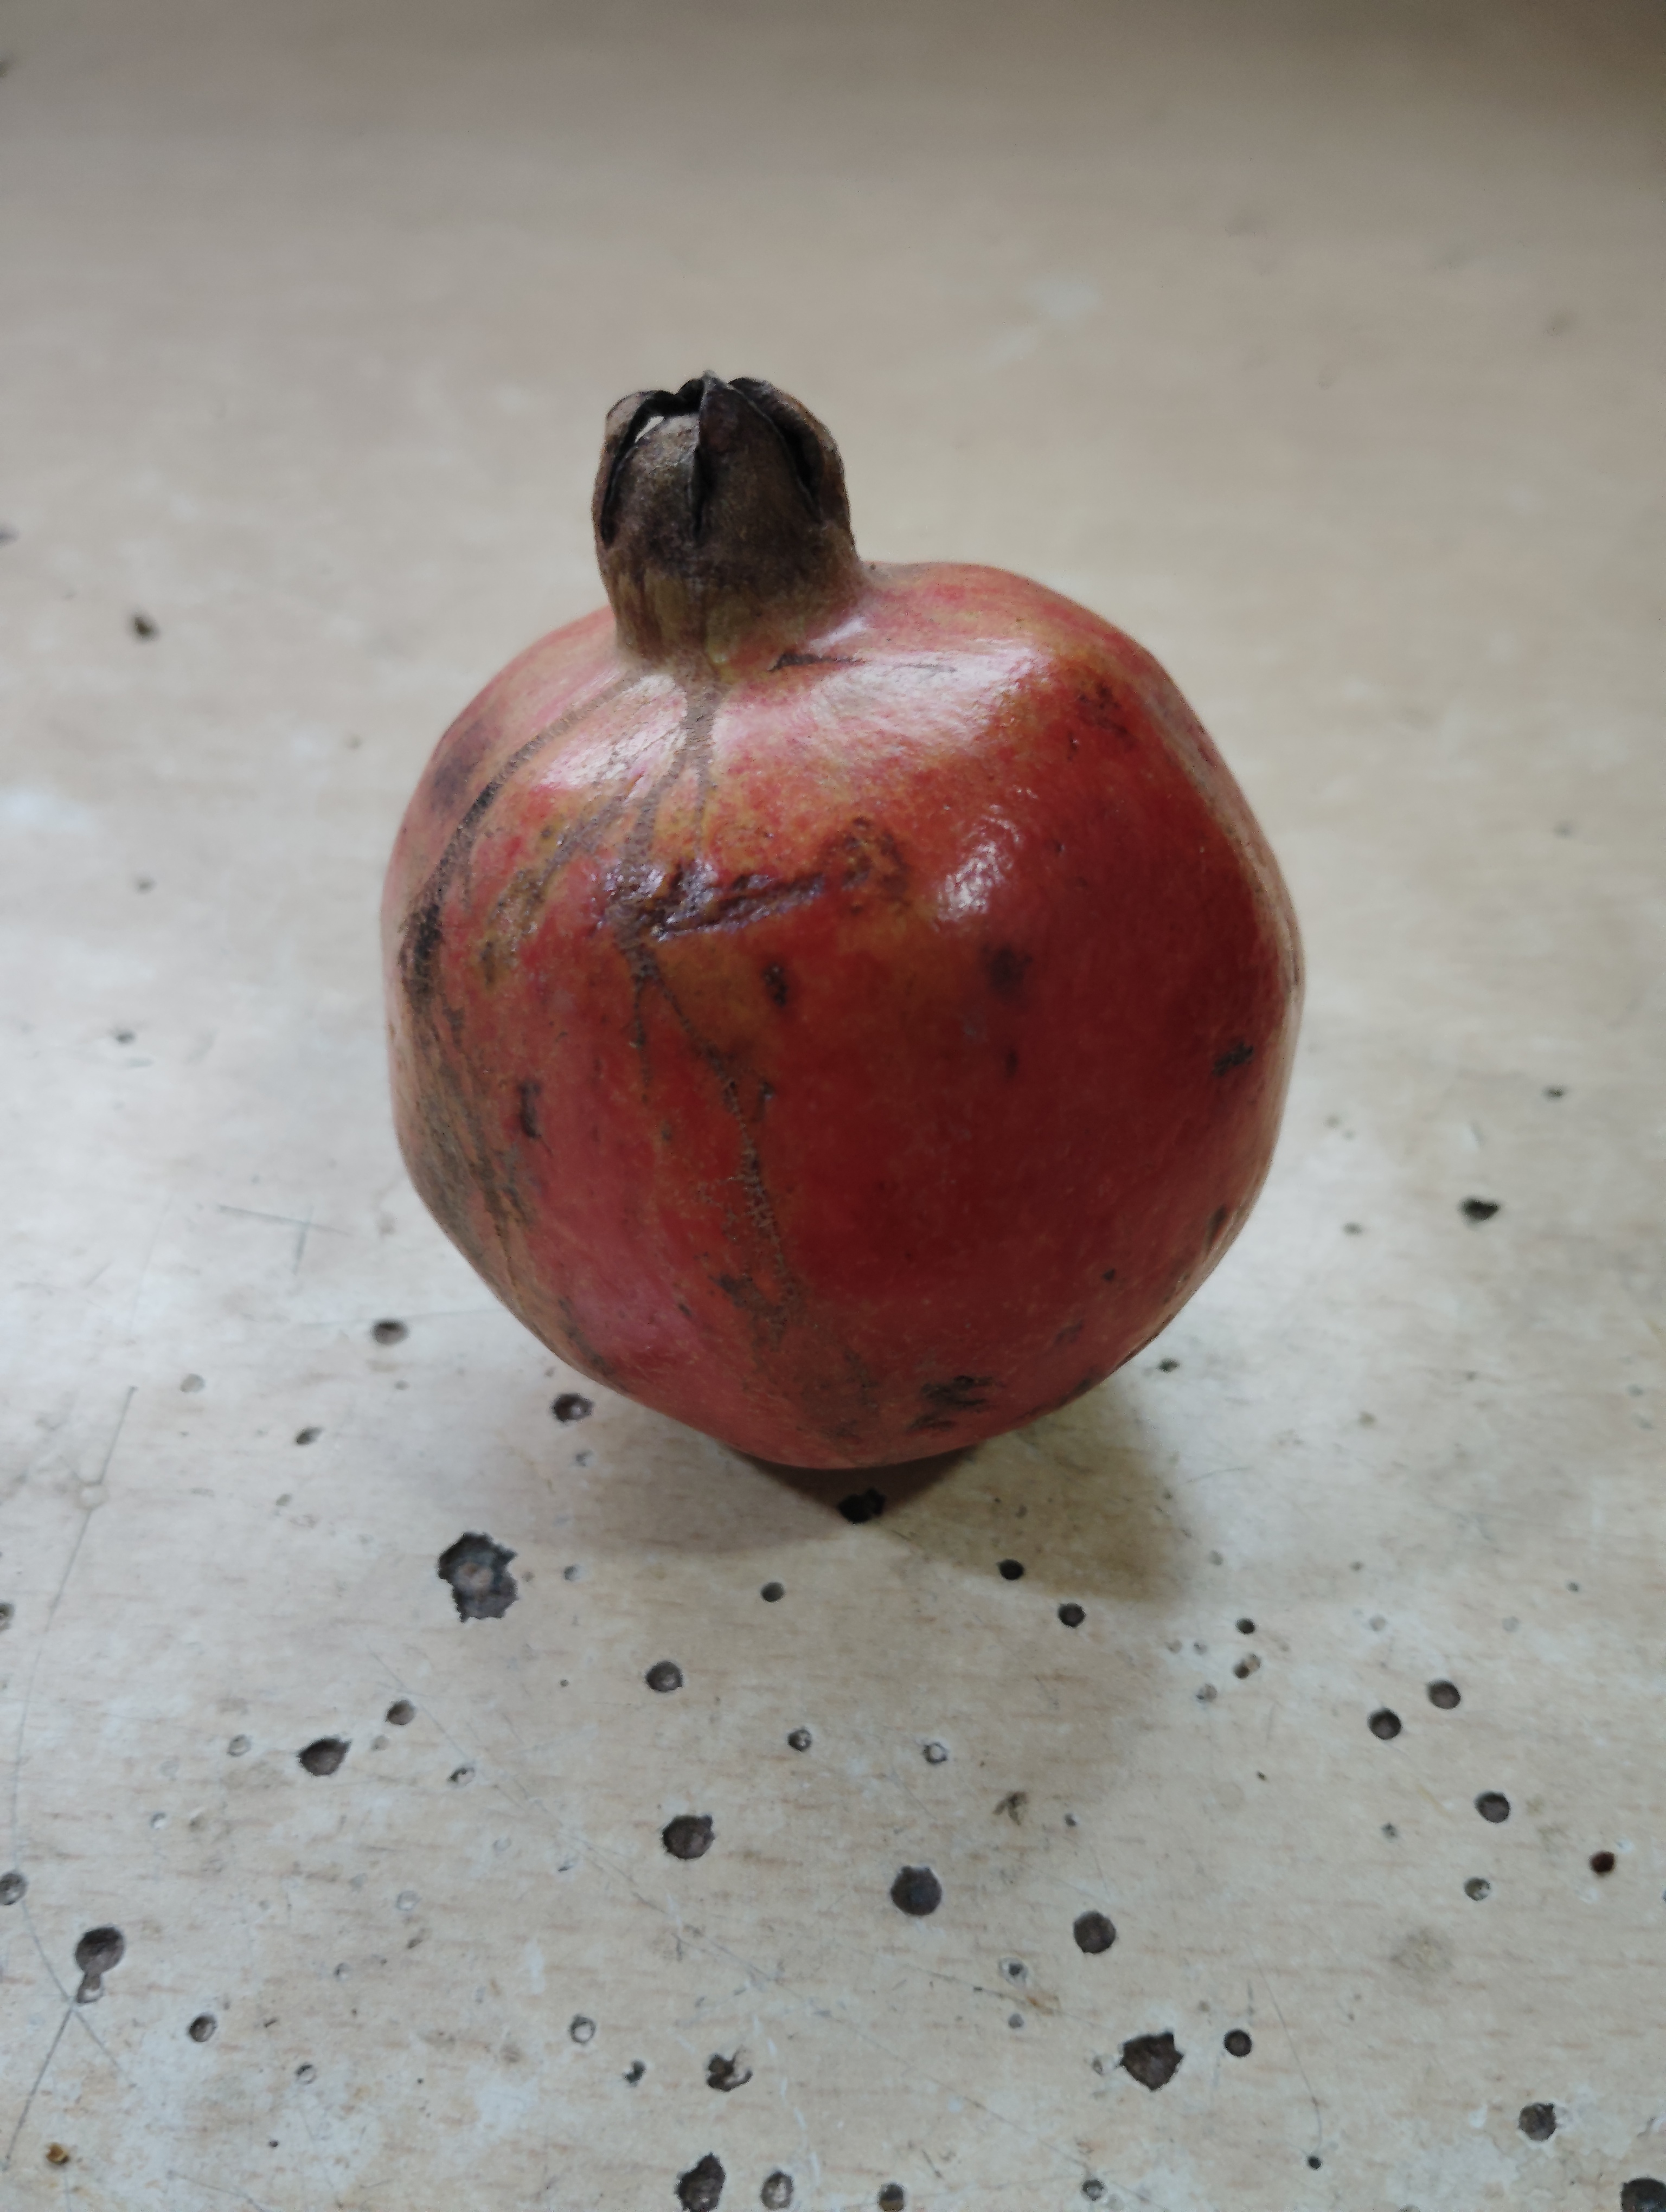
Label: Minor Defect